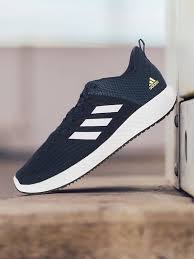
Label: Sneaker